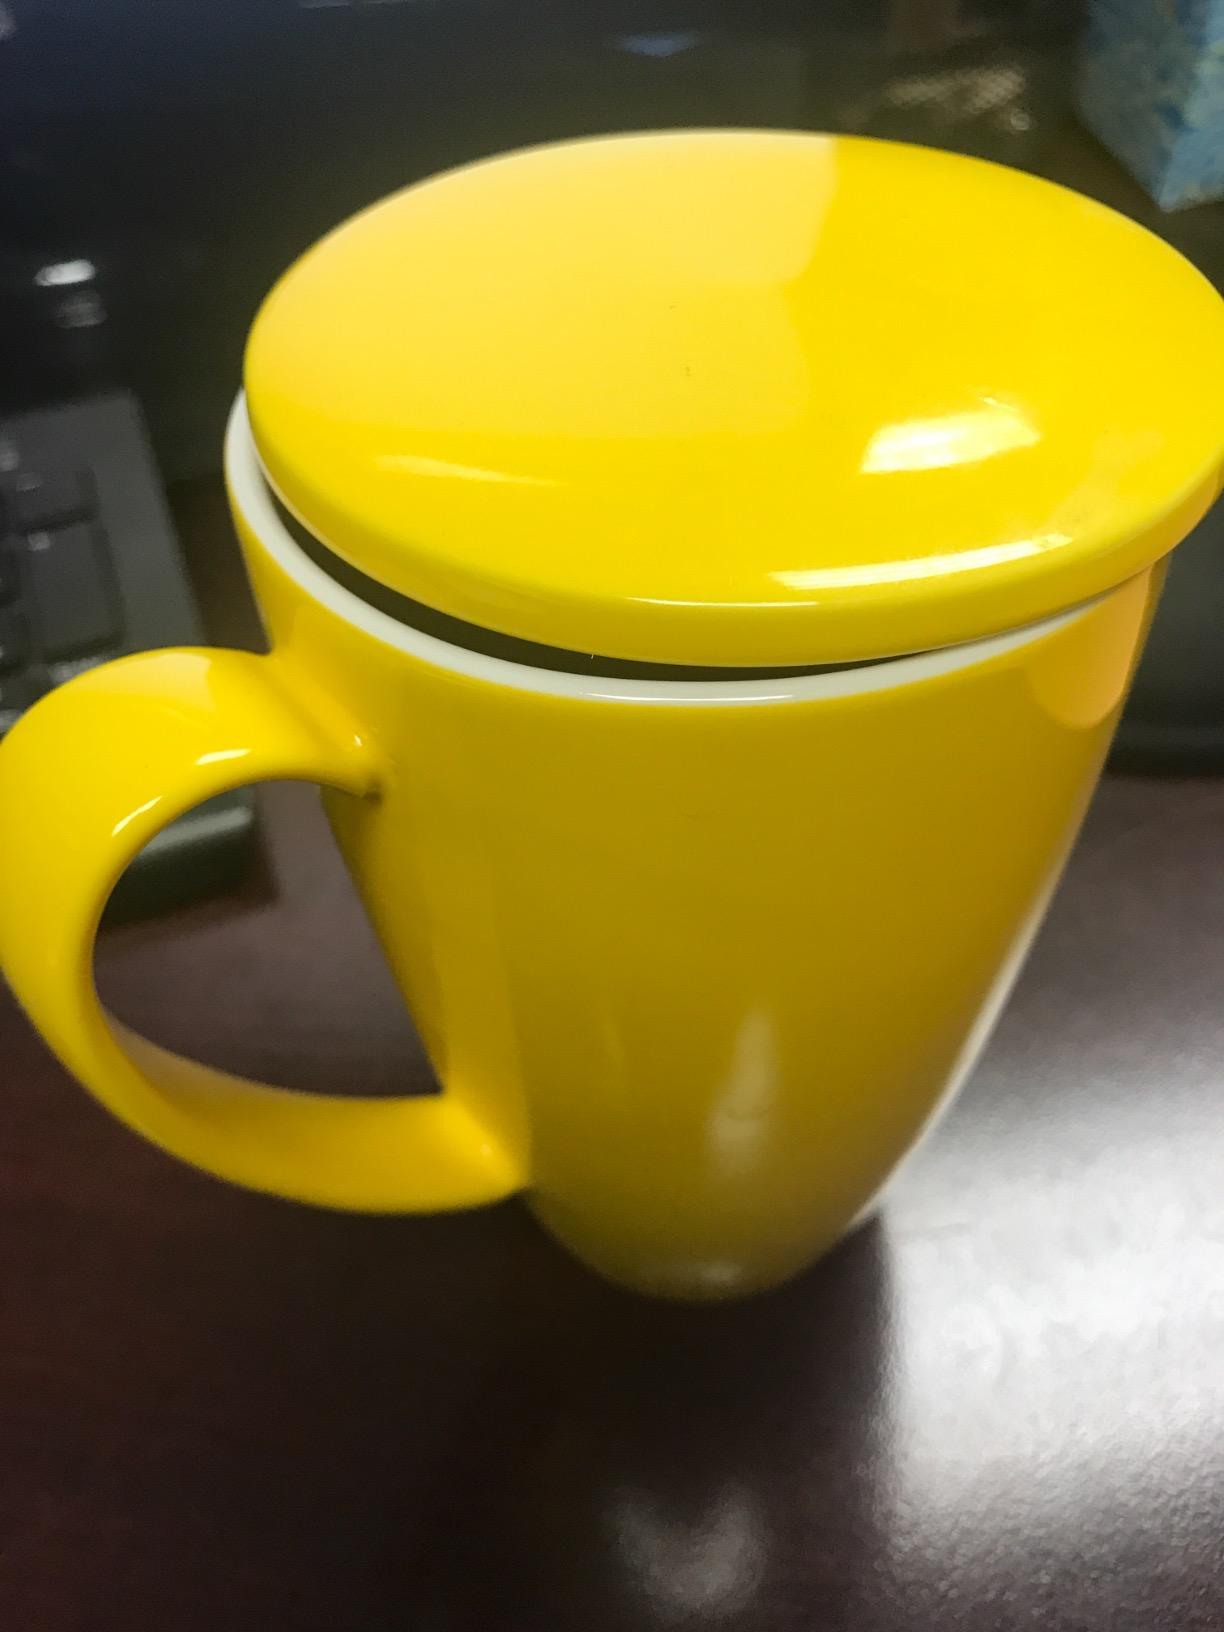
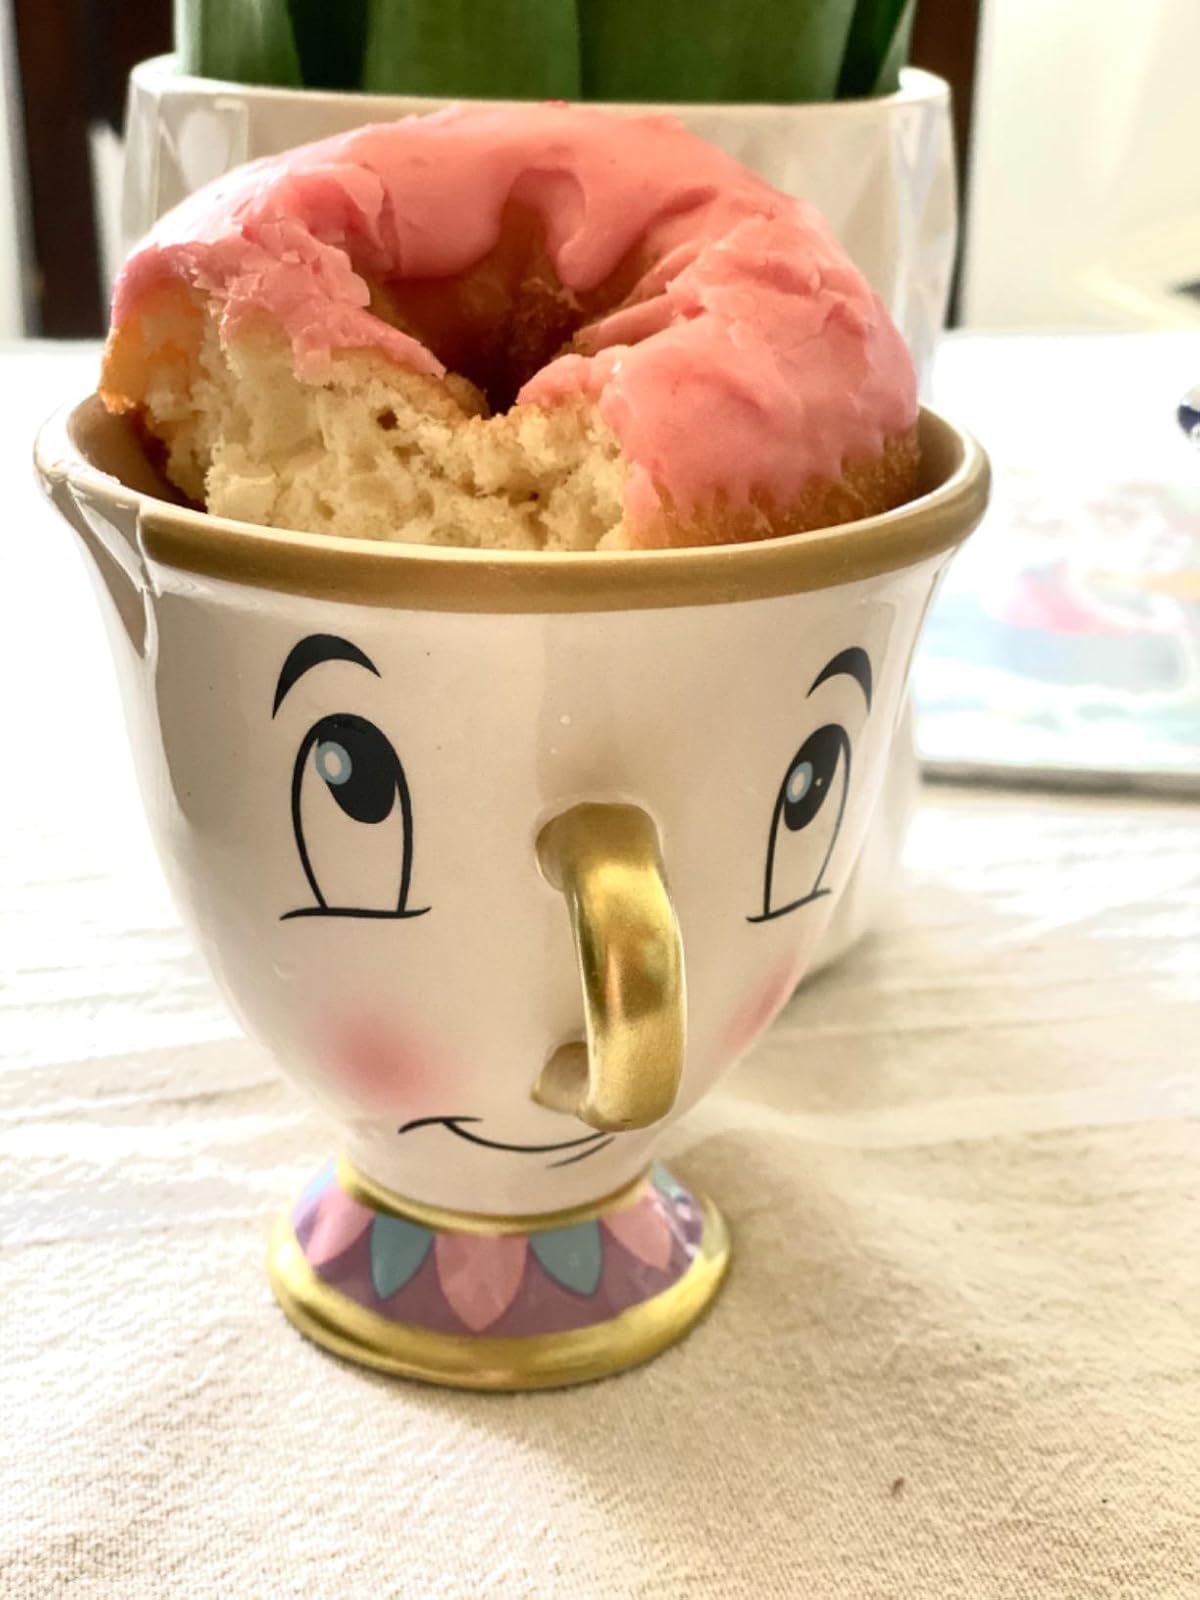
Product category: items_mug
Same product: no